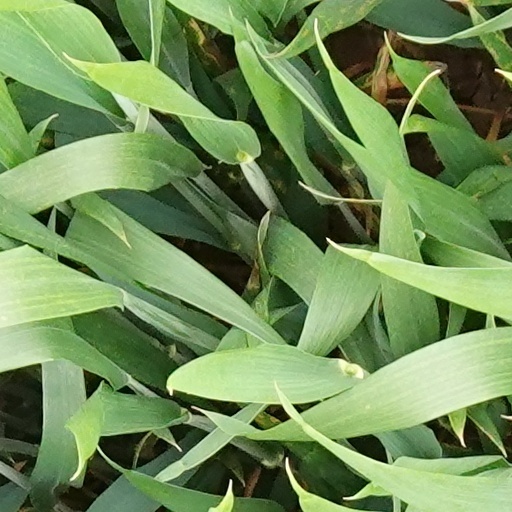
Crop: wheat